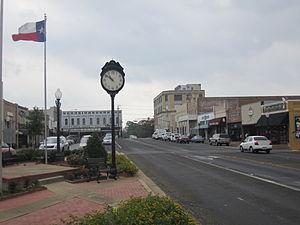
La ville de Henderson est le siège du comté de Rusk, dans l’État du Texas, aux États-Unis. Sa population s’élevait à 13 712 habitants lors du recensement de 2010, estimée à 13 416 habitants en 2016.